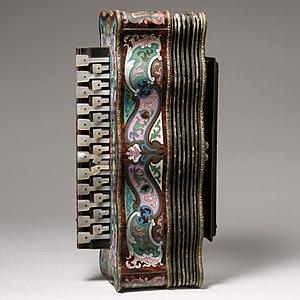
L'accordéon est un instrument de musique à vent de la famille des bois. Le nom d'accordéon regroupe une famille d'instruments à clavier, polyphonique, utilisant des anches libres excitées par un vent variable fourni par le soufflet actionné par le musicien. Ces différents instruments peuvent être de factures très différentes.